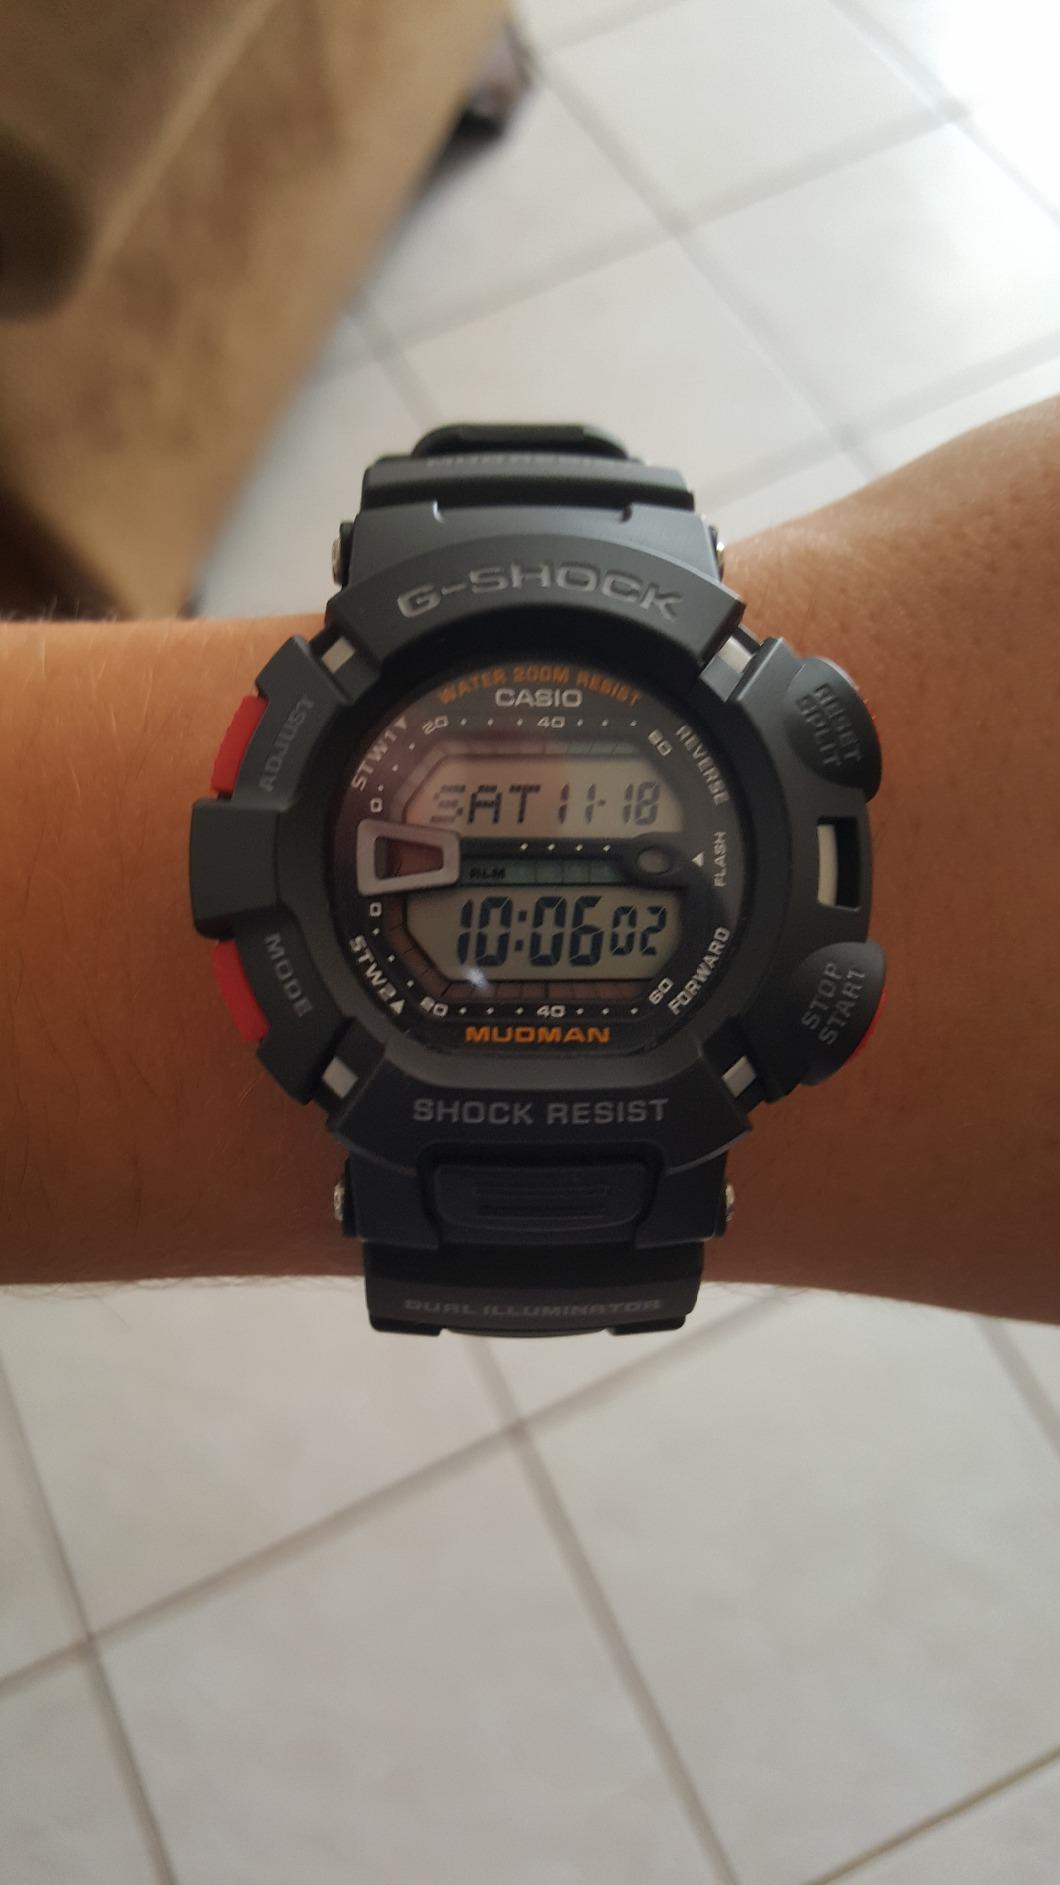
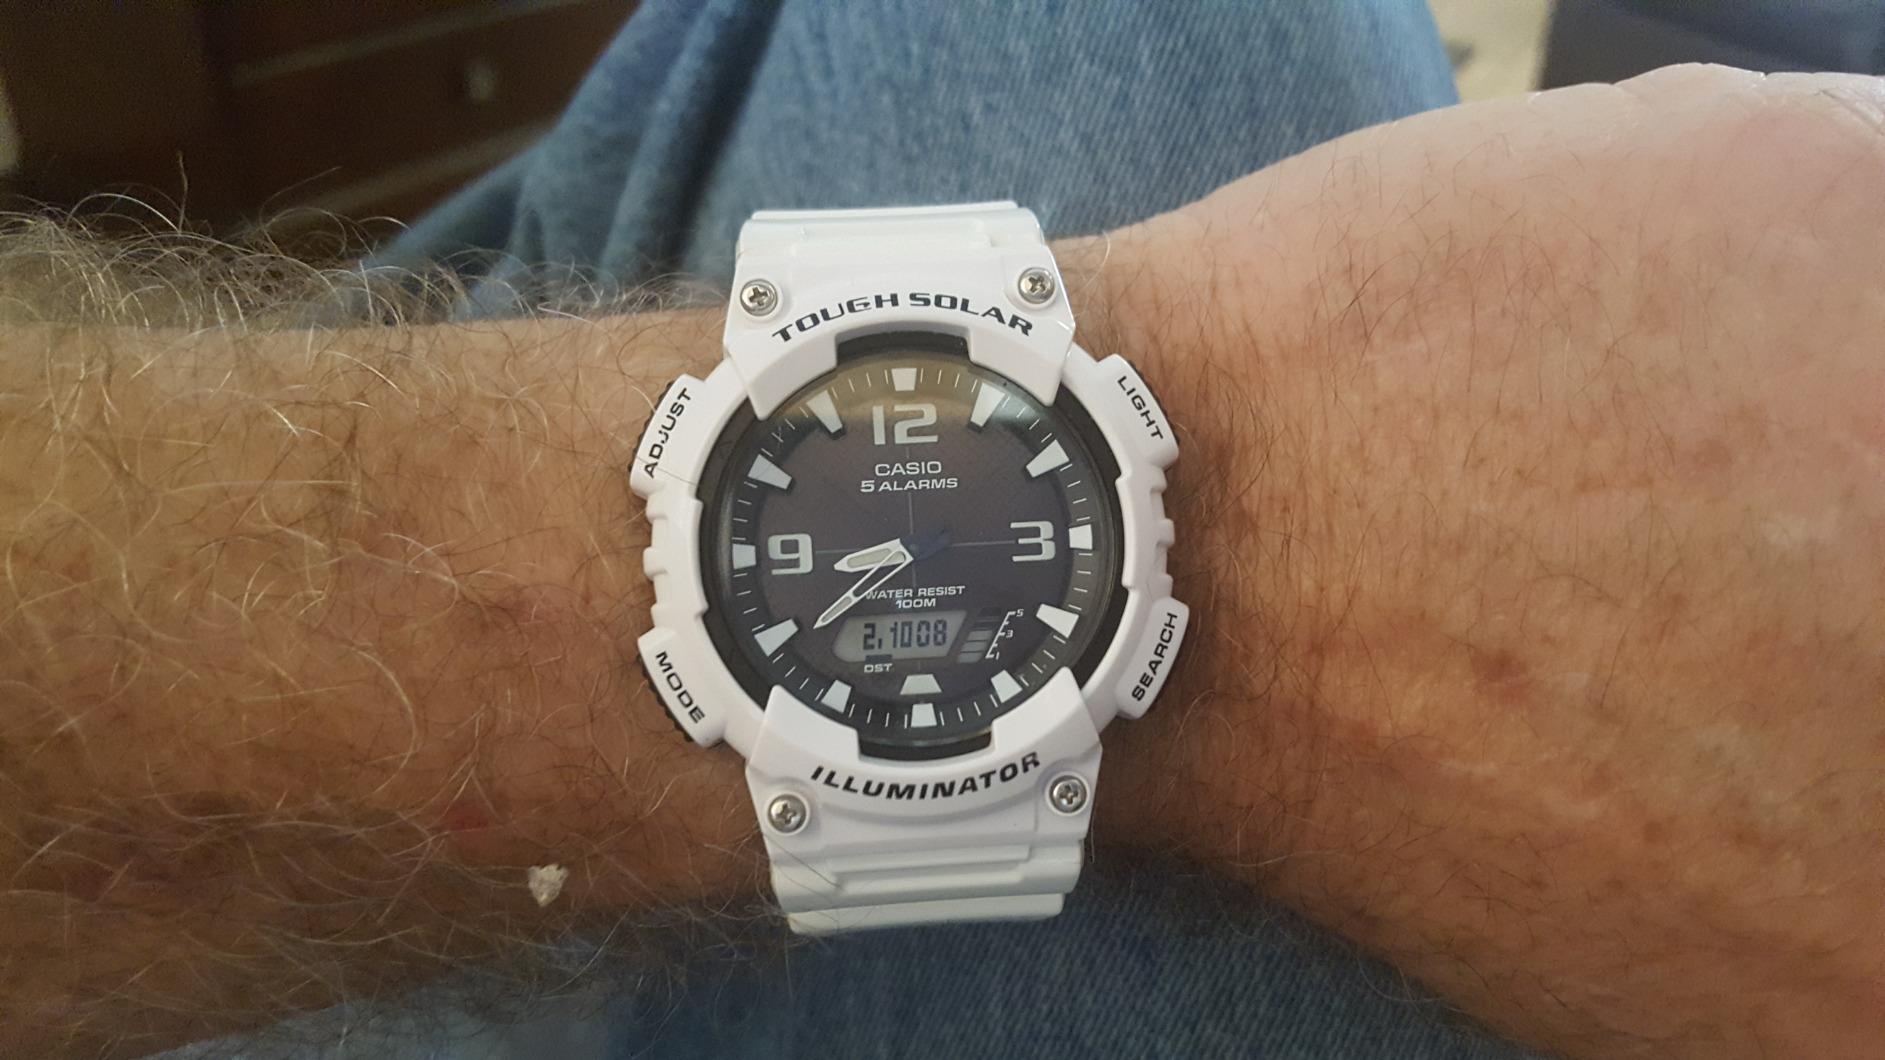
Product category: accessories_watch
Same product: no